Media consumption

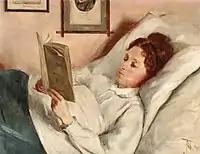
Nicoline Tuxen - Portrait of a woman reading in bed

Media consumption or media diet is the sum of information and entertainment media taken in by an individual or group. It includes activities such as interacting with new media, reading books and magazines, watching television and film, and listening to radio. An active media consumer must have the capacity for skepticism, judgement, free thinking, questioning, and understanding. Media consumption is to maximize the interests of consumers.